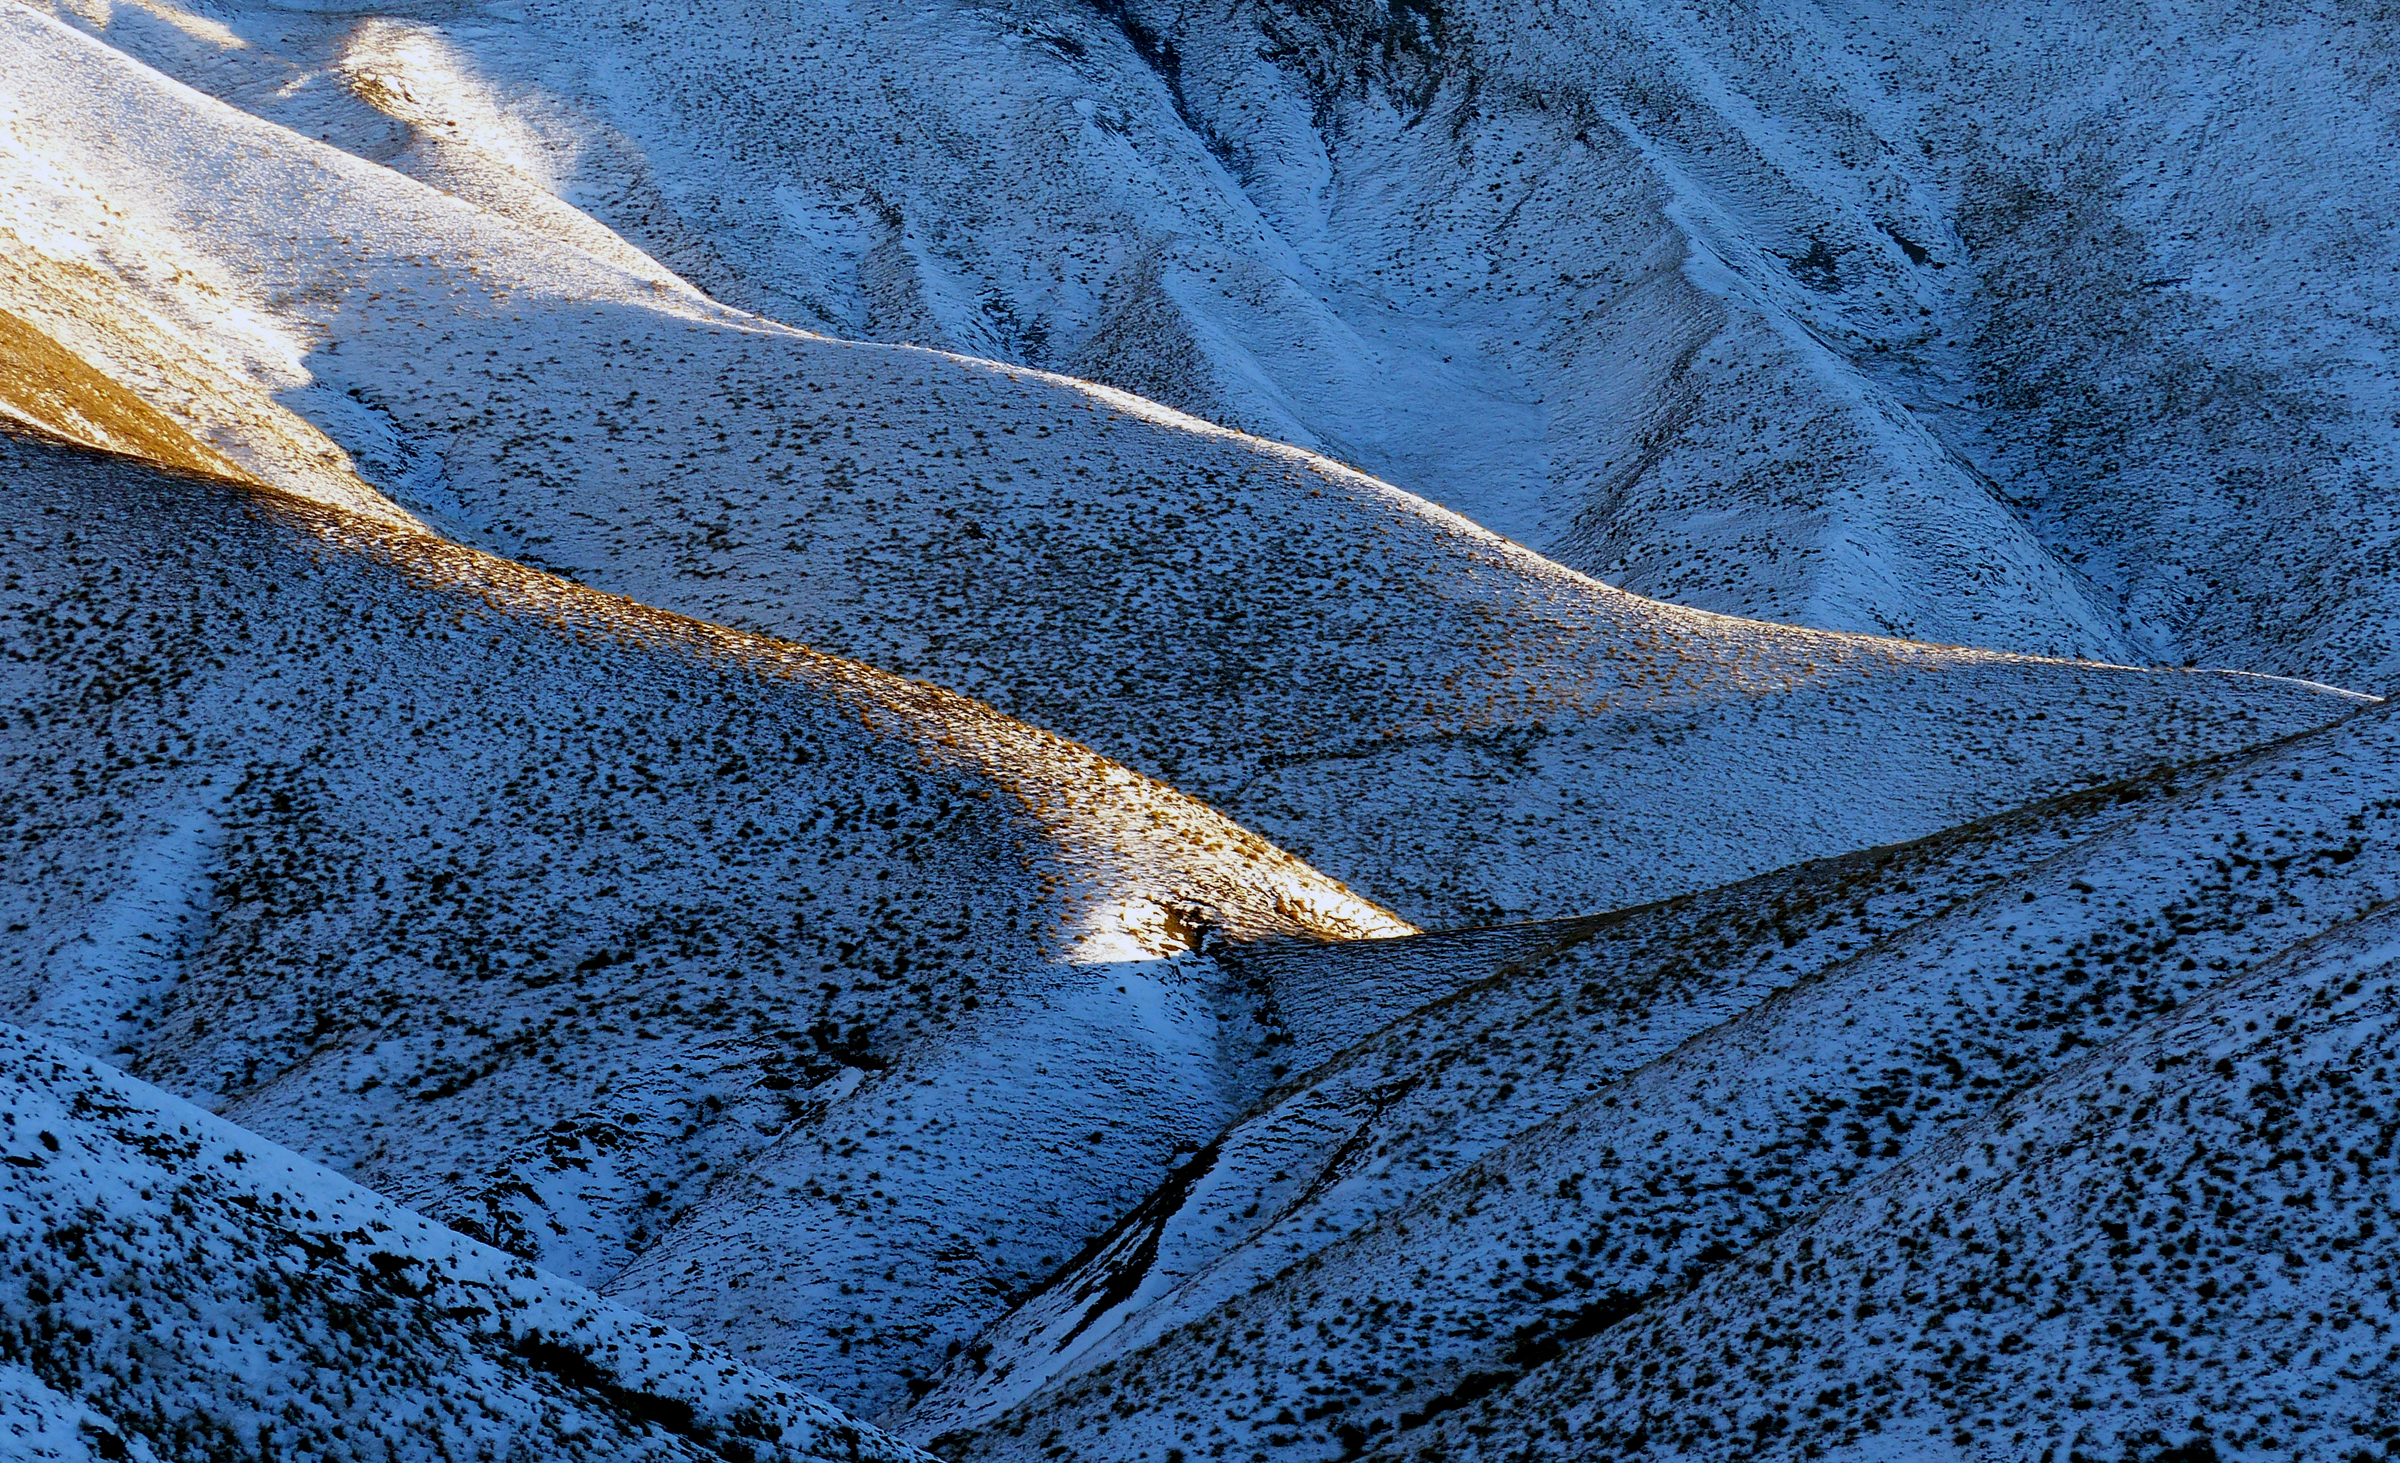
sea, nature, wilderness, mountain, snow, winter, wave, frost, mountain range, ice, blue, season, geology, flickrelite, lumixfz200, lindispass